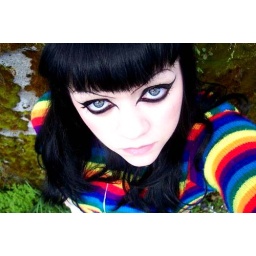
me with black hair. and by the mossy wall i so adore.